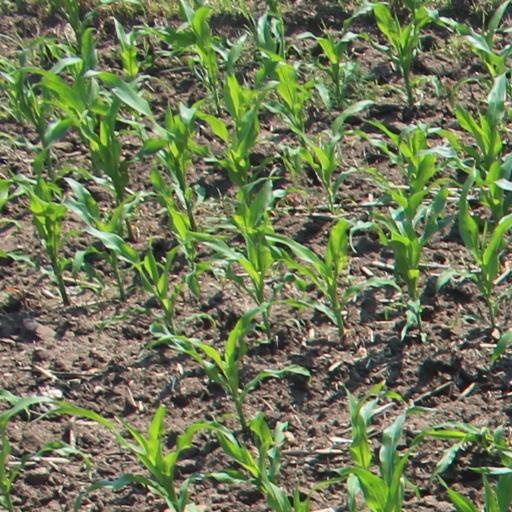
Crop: maize; corn